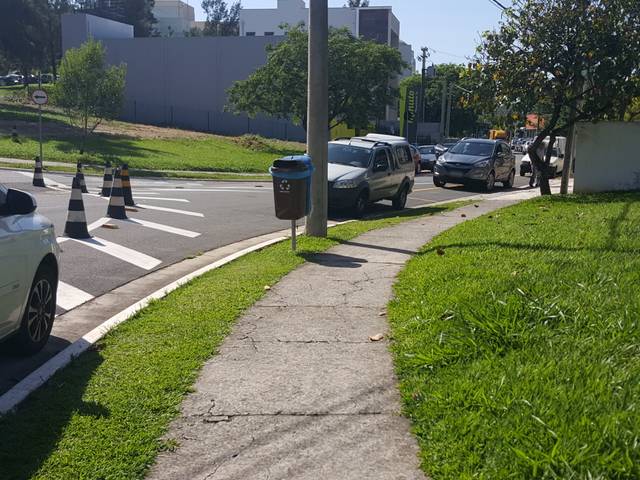
Region: Brazil
Coordinates: -22.823, -47.036